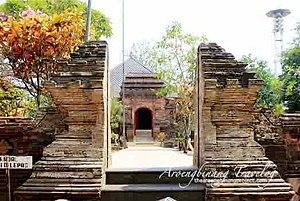
Candi bentar (porte fendue) de l'enceinte de la mosquée de Mantingan à Jepara, Java central, Indonésie
Jepara est une ville d'Indonésie dans la province de Java central, sur la côte au nord-est de Semarang, la capitale provinciale.